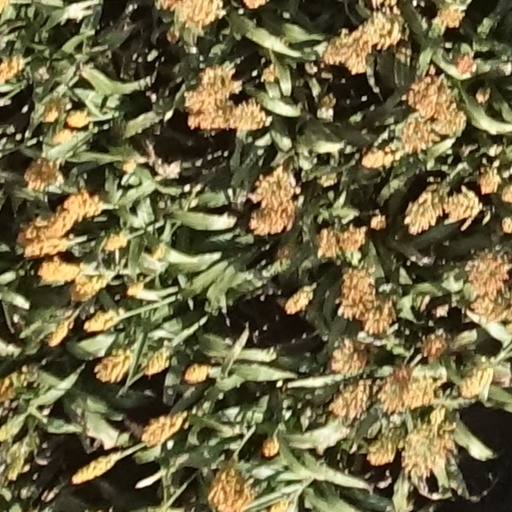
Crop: sorghum